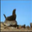
Label: seal